List of NUTS regions in the European Union by GDP

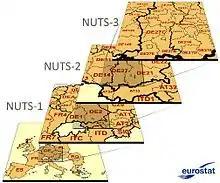
The European Union uses a hierarchical system to classify regions for statistics purposes

This is a list of NUTS regions in the European Union by GDP. The European Union uses a classification for subnational territory called "Nomenclature of Territorial Units for Statistics" (commonly abbreviated as NUTS). The NUTS 1 classification is applied to a group of regions, NUTS 2 for regions and NUTS 3 as subdivisions of regions. There are also two levels (NUTS 4 and 5) which relate to local administrative unit levels. Countries agree a NUTS classification with the European Commission. Geddes notes that NUTS level 2 is "particularly important", because they often exist as territorial-government divisions and are used for regional policies by countries. NUTS 1 typically has a population of 3-7 million; NUTS 2 0.8-3 million; and NUTS 3 150,000-800,000. As of 2015, there are 98 regions at NUTS 1 level, 276 regions at NUTS 2 level and 1,342 regions at NUTS 3 level "(as a result, statistics at the NUTS level 3 are found as an external link to this article)". The EU is based on the classification of NUTS 2 regions as: less developed regions, transition regions and more developed regions.